Bamako

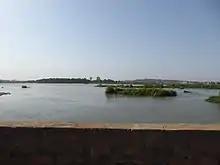
Niger river

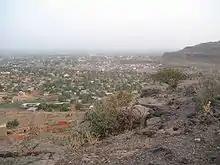
Hills around Bamako

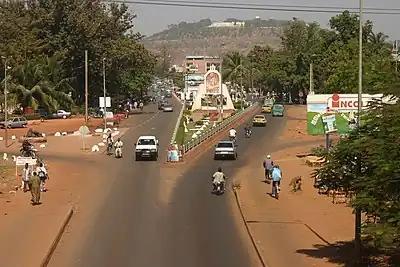
Road in Bamako. Kuluba hill, with the Presidential Palace, is in the background.

Originally, the city developed on the northern side of the river, but as it grew, bridges were developed to connect the north with the south. The first of these was the Pont des Martyrs (2-lane with two pedestrian sections) and the King Fahd Bridge (four-lane with two motorcycle and two pedestrian sections). Additionally, a seasonal causeway between the eastern neighborhoods of Sotuba and Misabugu was inherited from colonial times (alternated traffic on one lane with five crossing sections). The Sotuba Causeway ("Chaussée submersible de Sotuba" in French, and "Babilikoroni" in Bamanankan) is typically under water from July to January. A third bridge (1.4 km long, 24 m wide, four-lane with two motorcycle and two pedestrian sections) is being built at the same location to reduce downtown congestion, notably by trucks.